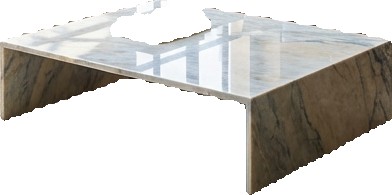
Surface category: table